Operation Logic Bomb

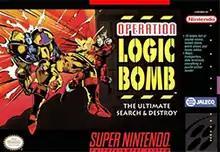
North American cover art

Operation Logic Bomb: The Ultimate Search & Destroy, known in Japan as is a 1993 action video game developed and published by Jaleco for the Super NES/Famicom. It was released in Japan on April 23, 1993, and in North America in September 1993. It is the second sequel to the Game Boy game "Fortified Zone", following the Japan-only Game Boy sequel "Ikari no Yōsai 2". Although the Japanese version shares the same title as the original Game Boy game, it is not a remake. It was later re-released as BS Ikari no Yōsai on the Satellaview system. "Operation Logic Bomb" was added to the Nintendo Classics service in May 2020.